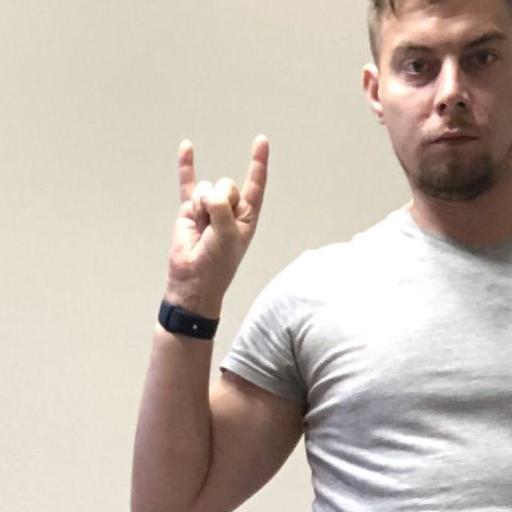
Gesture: rock